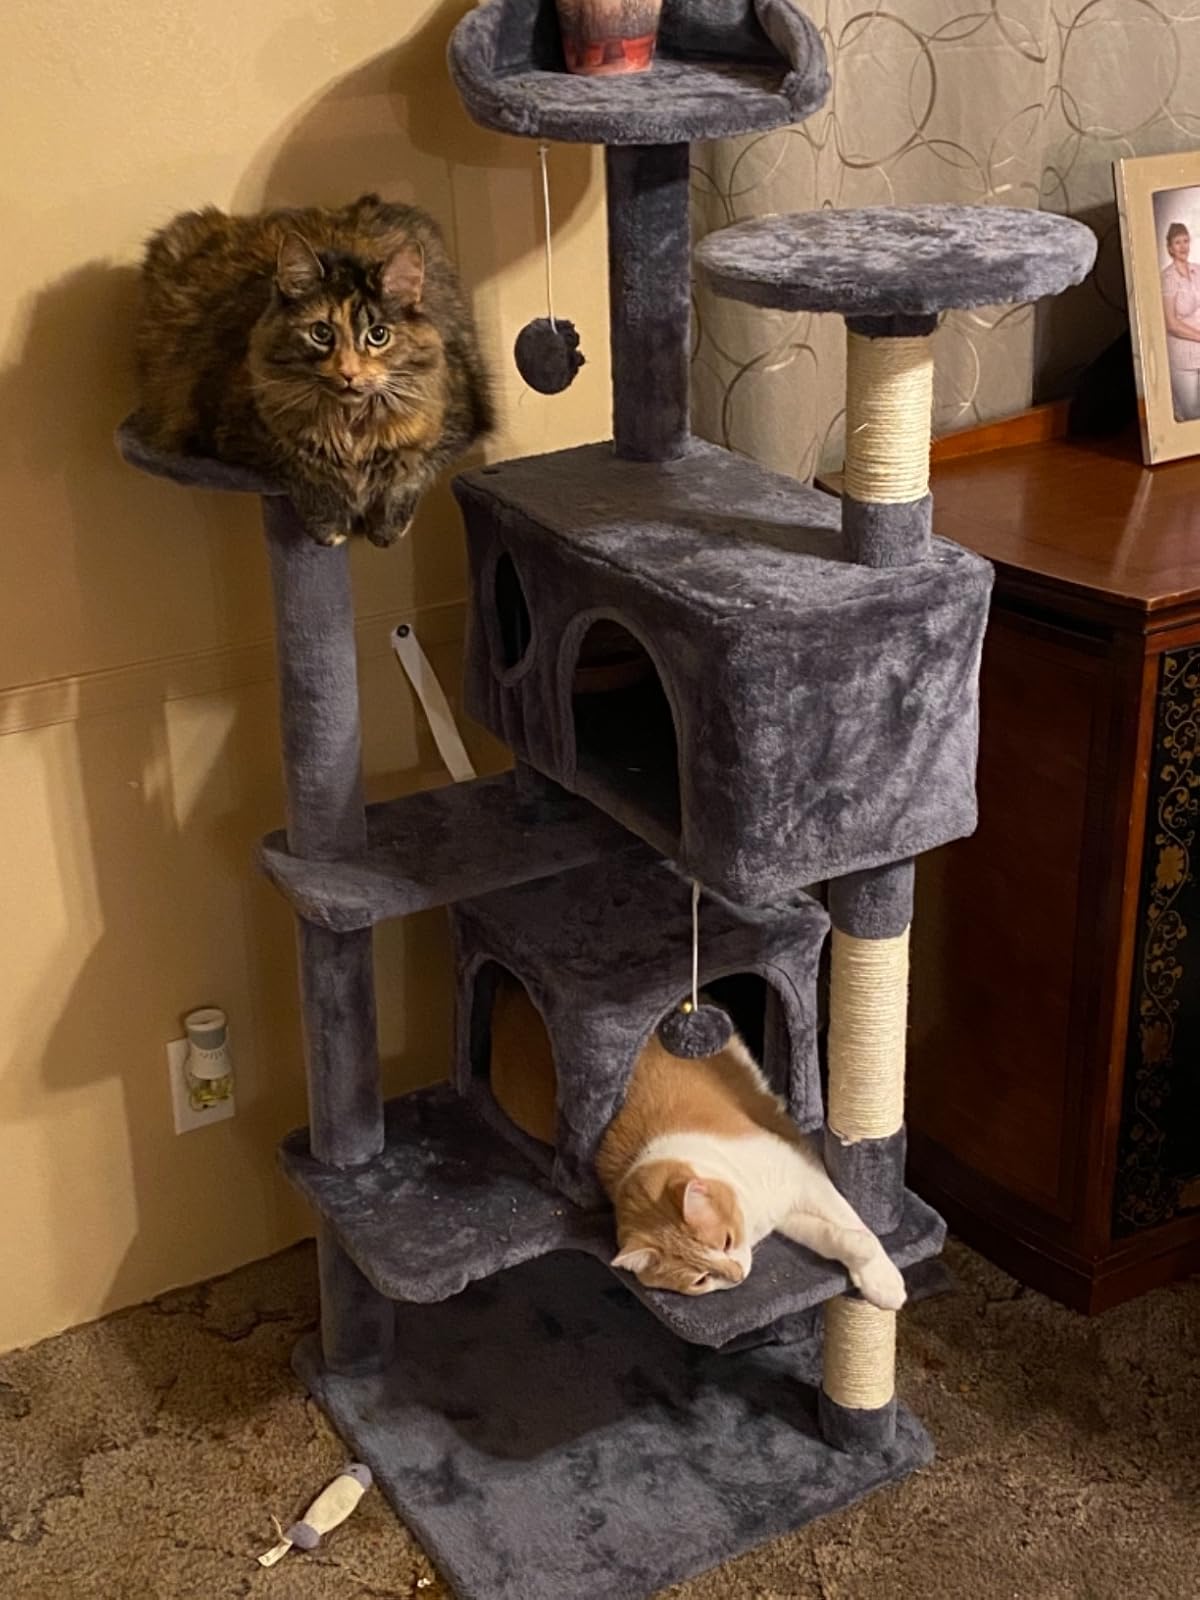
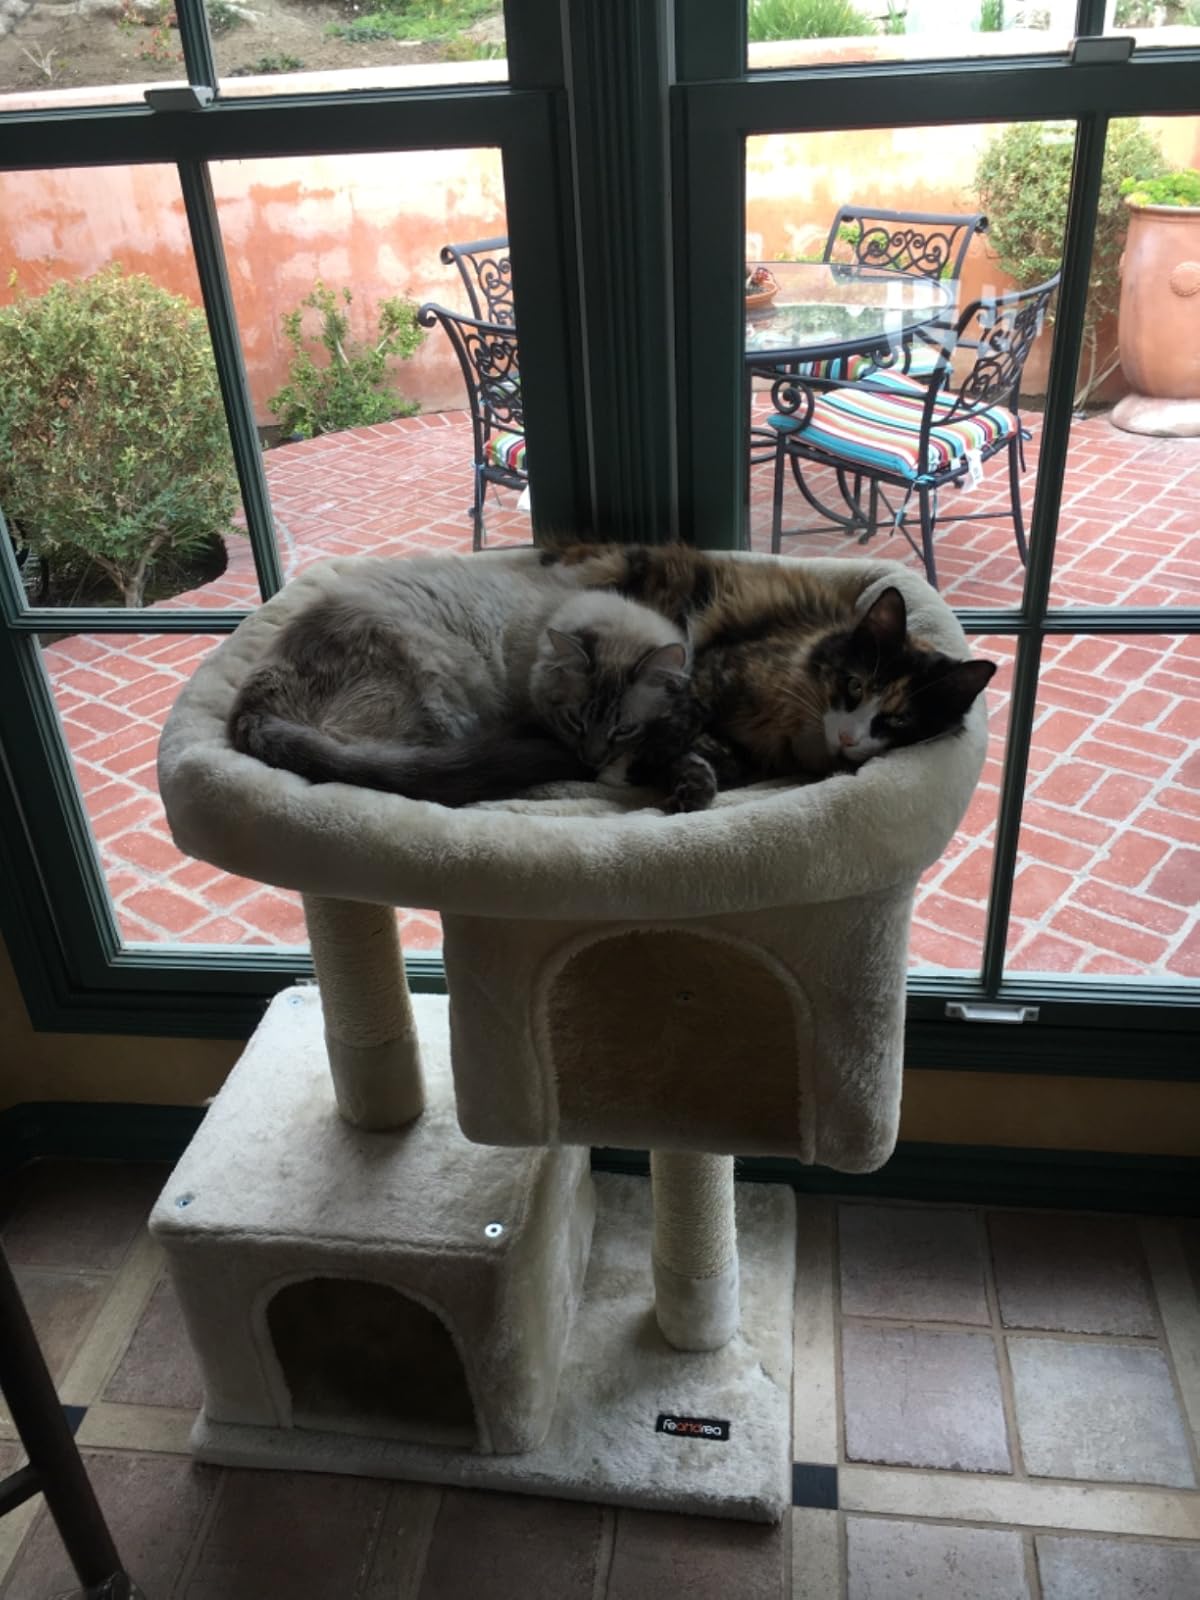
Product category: items_cat tree
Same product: no